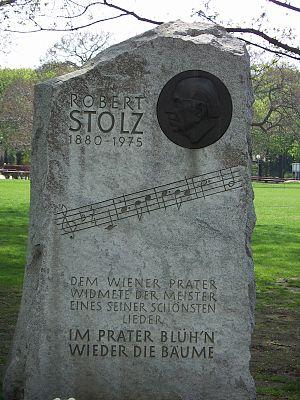
Robert Elisabeth Stolz est un compositeur et chef d'orchestre autrichien, né à Graz le 25 août 1880 et mort à Berlin le 27 juin 1975, connu notamment pour ses opérettes et ses musiques de film.